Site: brandenburg
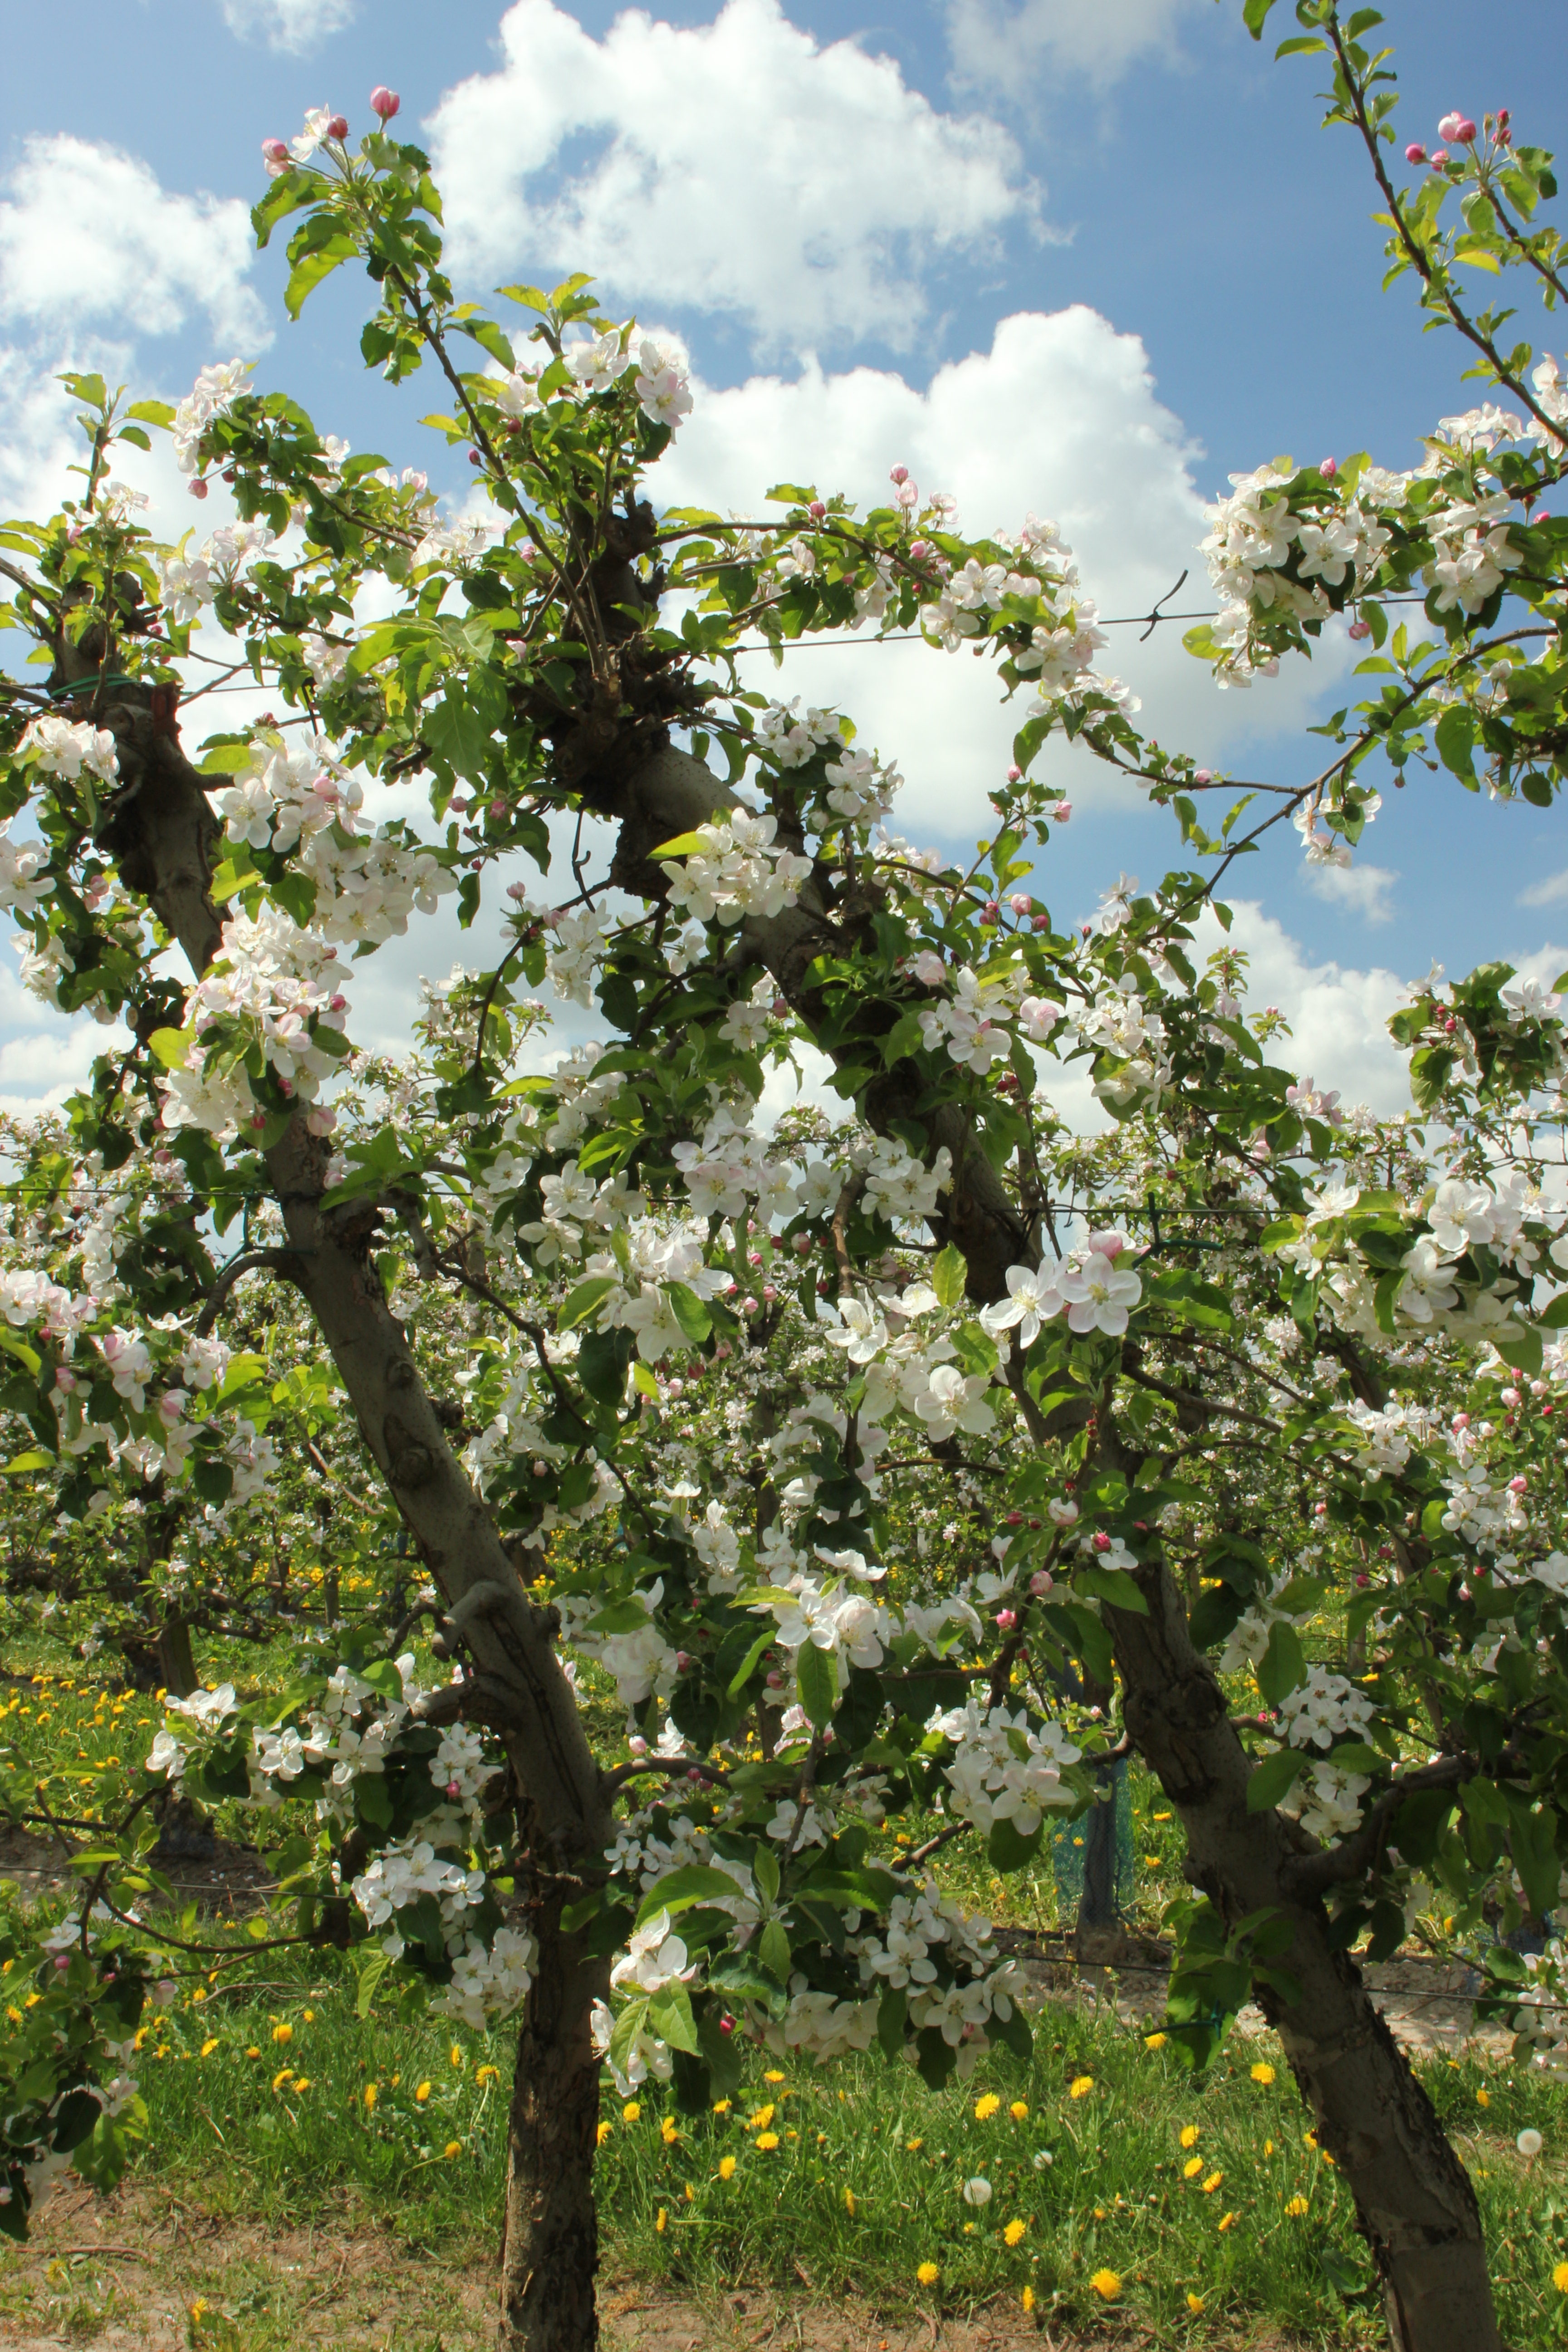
Growth stage (BBCH 65): Flowering